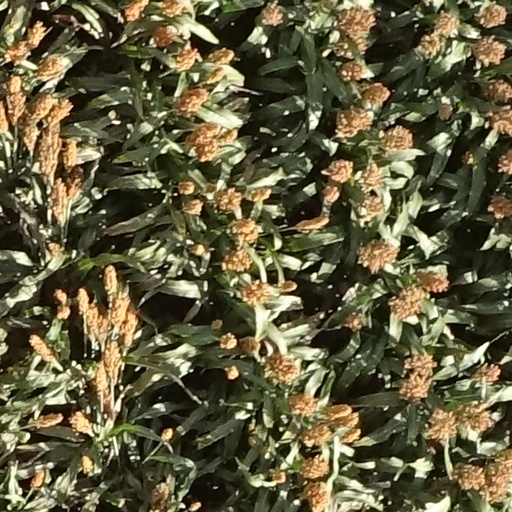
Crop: sorghum